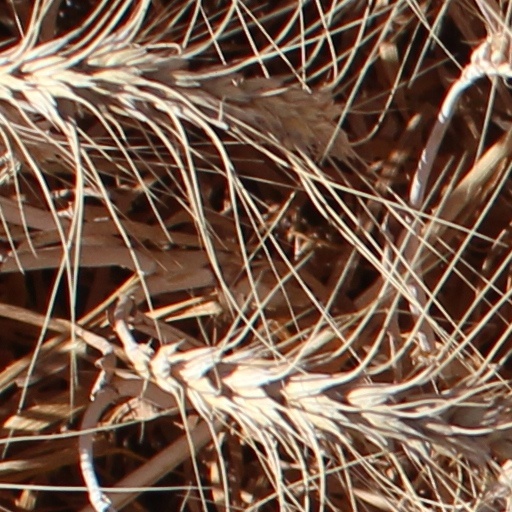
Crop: wheat